Majd ed-Dowleh Qajar-Qovanlu Amirsoleimani

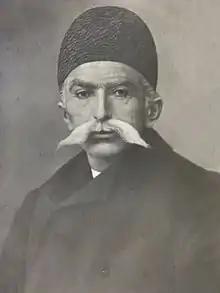

Prince Mehdi Qoli Khan-e Qajar-Qovanlou Amirsoleimani (Persian: مهدی قلی خان قاجار قوانلو امیرسلیمانی November 18, 1850 – May 6, 1937) known as Majd ed-Dowleh, was a prominent Qajar prince and one of the most influential noblemen of his time in Iran. He was a key court figure throughout the reigns of several Qajar Shahs, including Naser al-Din Shah, Mozaffar ad-Din Shah, Mohammad Ali Shah, and Ahmad Shah. He was particularly influential during the reign of Naser al-Din Shah, when he served as chief steward and trusted royal advisor, managing critical court affairs and playing a pivotal role in shaping the administration’s policies. Fluent in Persian, French and English Majd ed-Dowleh was regarded as an intellectual and wise figure, engaging with both Persian and European political and cultural ideas.